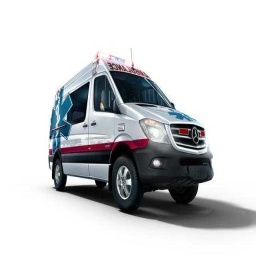
Label: ambulance